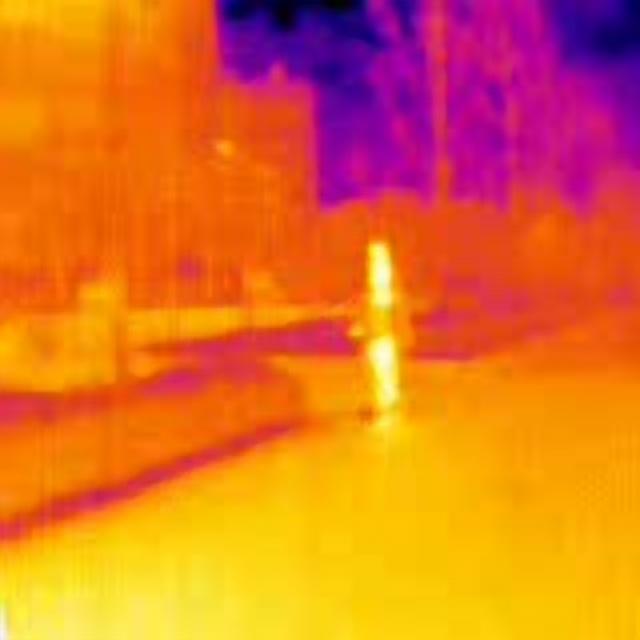
Detected objects:
label: person